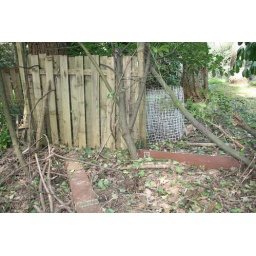
Random fence panel in our backyard, roll of chicken wire, a couple of boards.